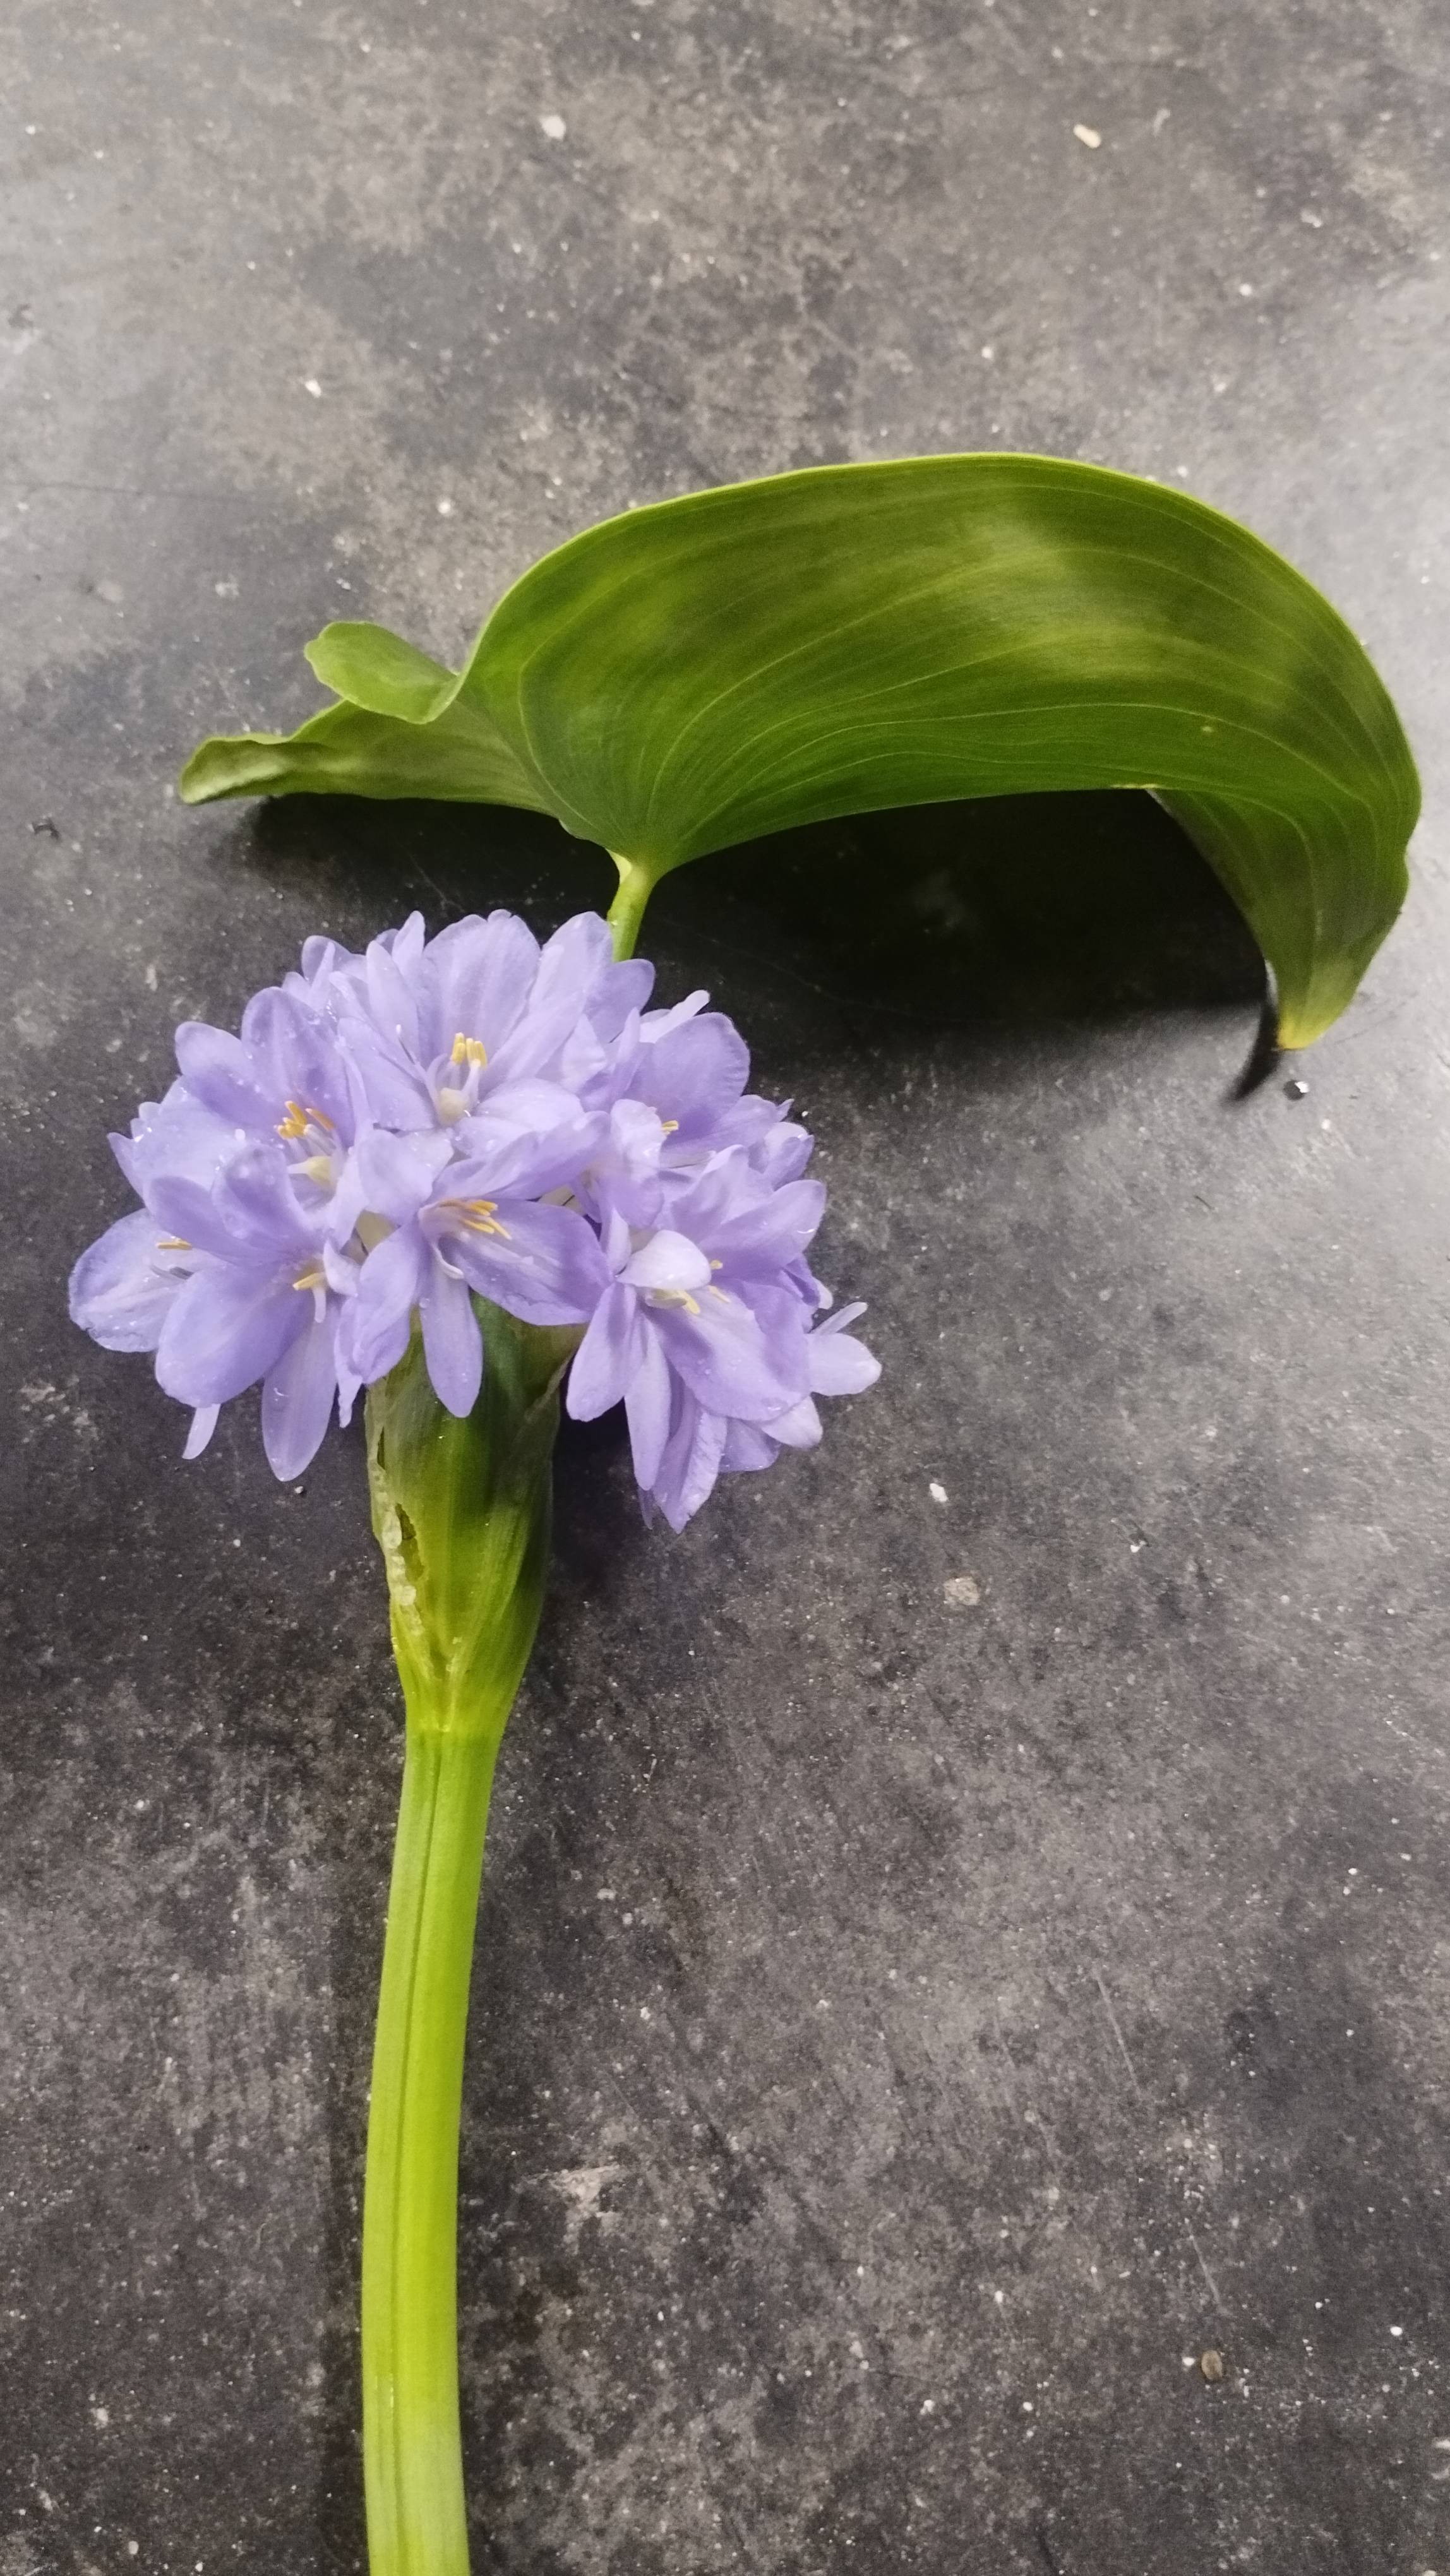
Species: Heartleaf False Pickerelweed (Monochoria korsakowii)